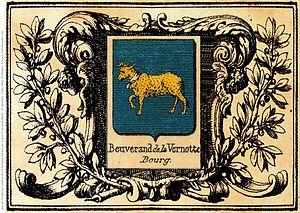
Blason-Beuveranddelavernotte
Gaspard-Élie Beuverand De La Vernotte, souvent dénommé Gaspard de Beuverand, seigneur de la Vernotte, est un seigneur bourguignon, ayant vécu au XVIIIᵉ siècle.